Pimenta Palace

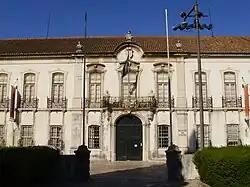
Pimenta Palace

Pimenta Palace (Portuguese: Palácio Pimenta) is an 18th-century Portuguese palace located in Lisbon, Portugal, which hosts the main campus of the Museum of Lisbon.